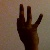
The image shows a hand gesture representing the number 9 in Indian Sign Language.